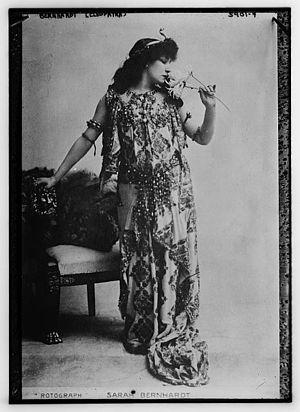
Le fort Sarah Bernhardt est un fortin militaire du XIXᵉ siècle de Belle-Île-en-Mer dans le Morbihan en Bretagne, où la célèbre comédienne française Sarah Bernhardt passe ses vacances d'été durant 30 ans, entre 1894 et 1922. Il est transformé en musée Sarah Bernhardt dans les années 2000. Propriété du conservatoire du littoral, le fort est inscrit aux monuments historiques depuis 2000, et labellisé Maisons des Illustres en 2011, et une importante partie du domaine de 46 hectares est transformé depuis 1984 en golf de Belle-Île-en-Mer.
Sarah Bernhardt est une actrice française née entre les 22 et 25 octobre 1844 à Paris 5ᵉ et morte le 26 mars 1923 à Paris 17ᵉ. Elle est considérée comme une des plus importantes actrices françaises du XIXᵉ siècle et du début du XXᵉ siècle.